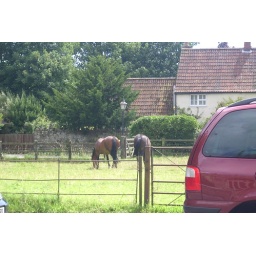
A couple of Irish Sport Horses in a paddock in the middle of a residential area across from thornbury church and castle